Brighton Racecourse

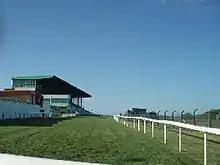

Today, Brighton is one of the smaller racecourses in Britain in terms of the quality of racing and prize money offered. In 2012/13, its average prize money per meeting was £26,349. Only Southwell, Chepstow and Folkestone (now closed) offered less.